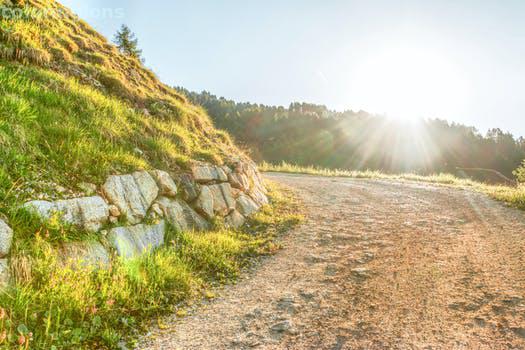
Label: Watermark